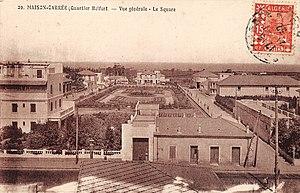
Photographie (v.1932) du Square de Belfort, peu après son inauguration. Le jardin existe encore de nos jours.
El-Harrach est une localité dans la banlieue d'Alger en Algérie. Simple lieu-dit sur la route d'Alger jusqu'au milieu du XIXᵉ siècle, cette localité devient la 12ᵉ ville d'Algérie au début des années 1950, avant d'être absorbée par la ville d'Alger à laquelle elle est rattachée administrativement en 1959 en tant qu'arrondissement. Le territoire historique d'El-Harrach est aujourd'hui partagé entre plusieurs communes de la wilaya d'Alger et certains de ses faubourgs constituent encore certains des quartiers les plus populaires et populeux de la capitale algérienne.